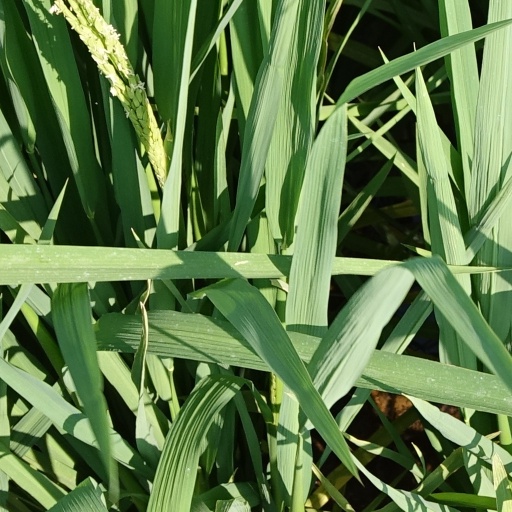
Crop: rice